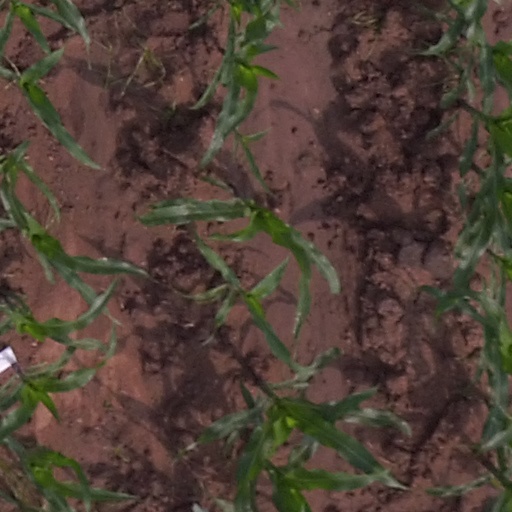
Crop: maize; corn